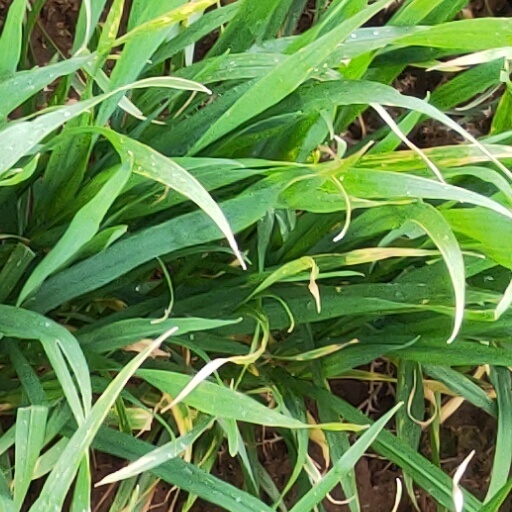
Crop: wheat